The Ballad of Big Al

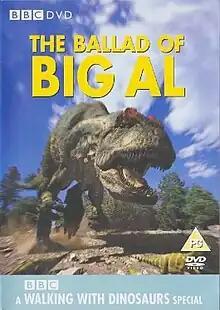
Cover of a 2004 UK DVD release

The Ballad of Big Al, marketed as Allosaurus in North America, is a 2000 special episode of the nature documentary television series "Walking with Dinosaurs". "The Ballad of Big Al" is set in the Late Jurassic, 145 million years ago, and follows a single "Allosaurus" specimen nicknamed "Big Al" whose life story has been reconstructed based on a well-preserved fossil of the same name. "The Ballad of Big Al" was like the other episodes of "Walking with Dinosaurs" made by Impossible Pictures and was produced by the BBC Studios Science Unit, the Discovery Channel, ProSieben and TV Asahi. The episode was aired together with a 30-minute behind-the-scenes episode, "Big Al Uncovered".